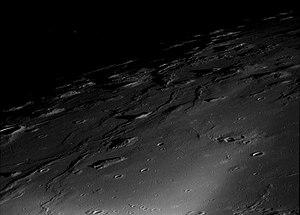
Les collines Marius sont une région de dômes situé dans l'océan des Tempêtes sur la face visible de la Lune.